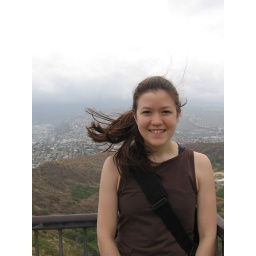
If my hair weren't in the wind, you could see my relatives' house and street in the background.